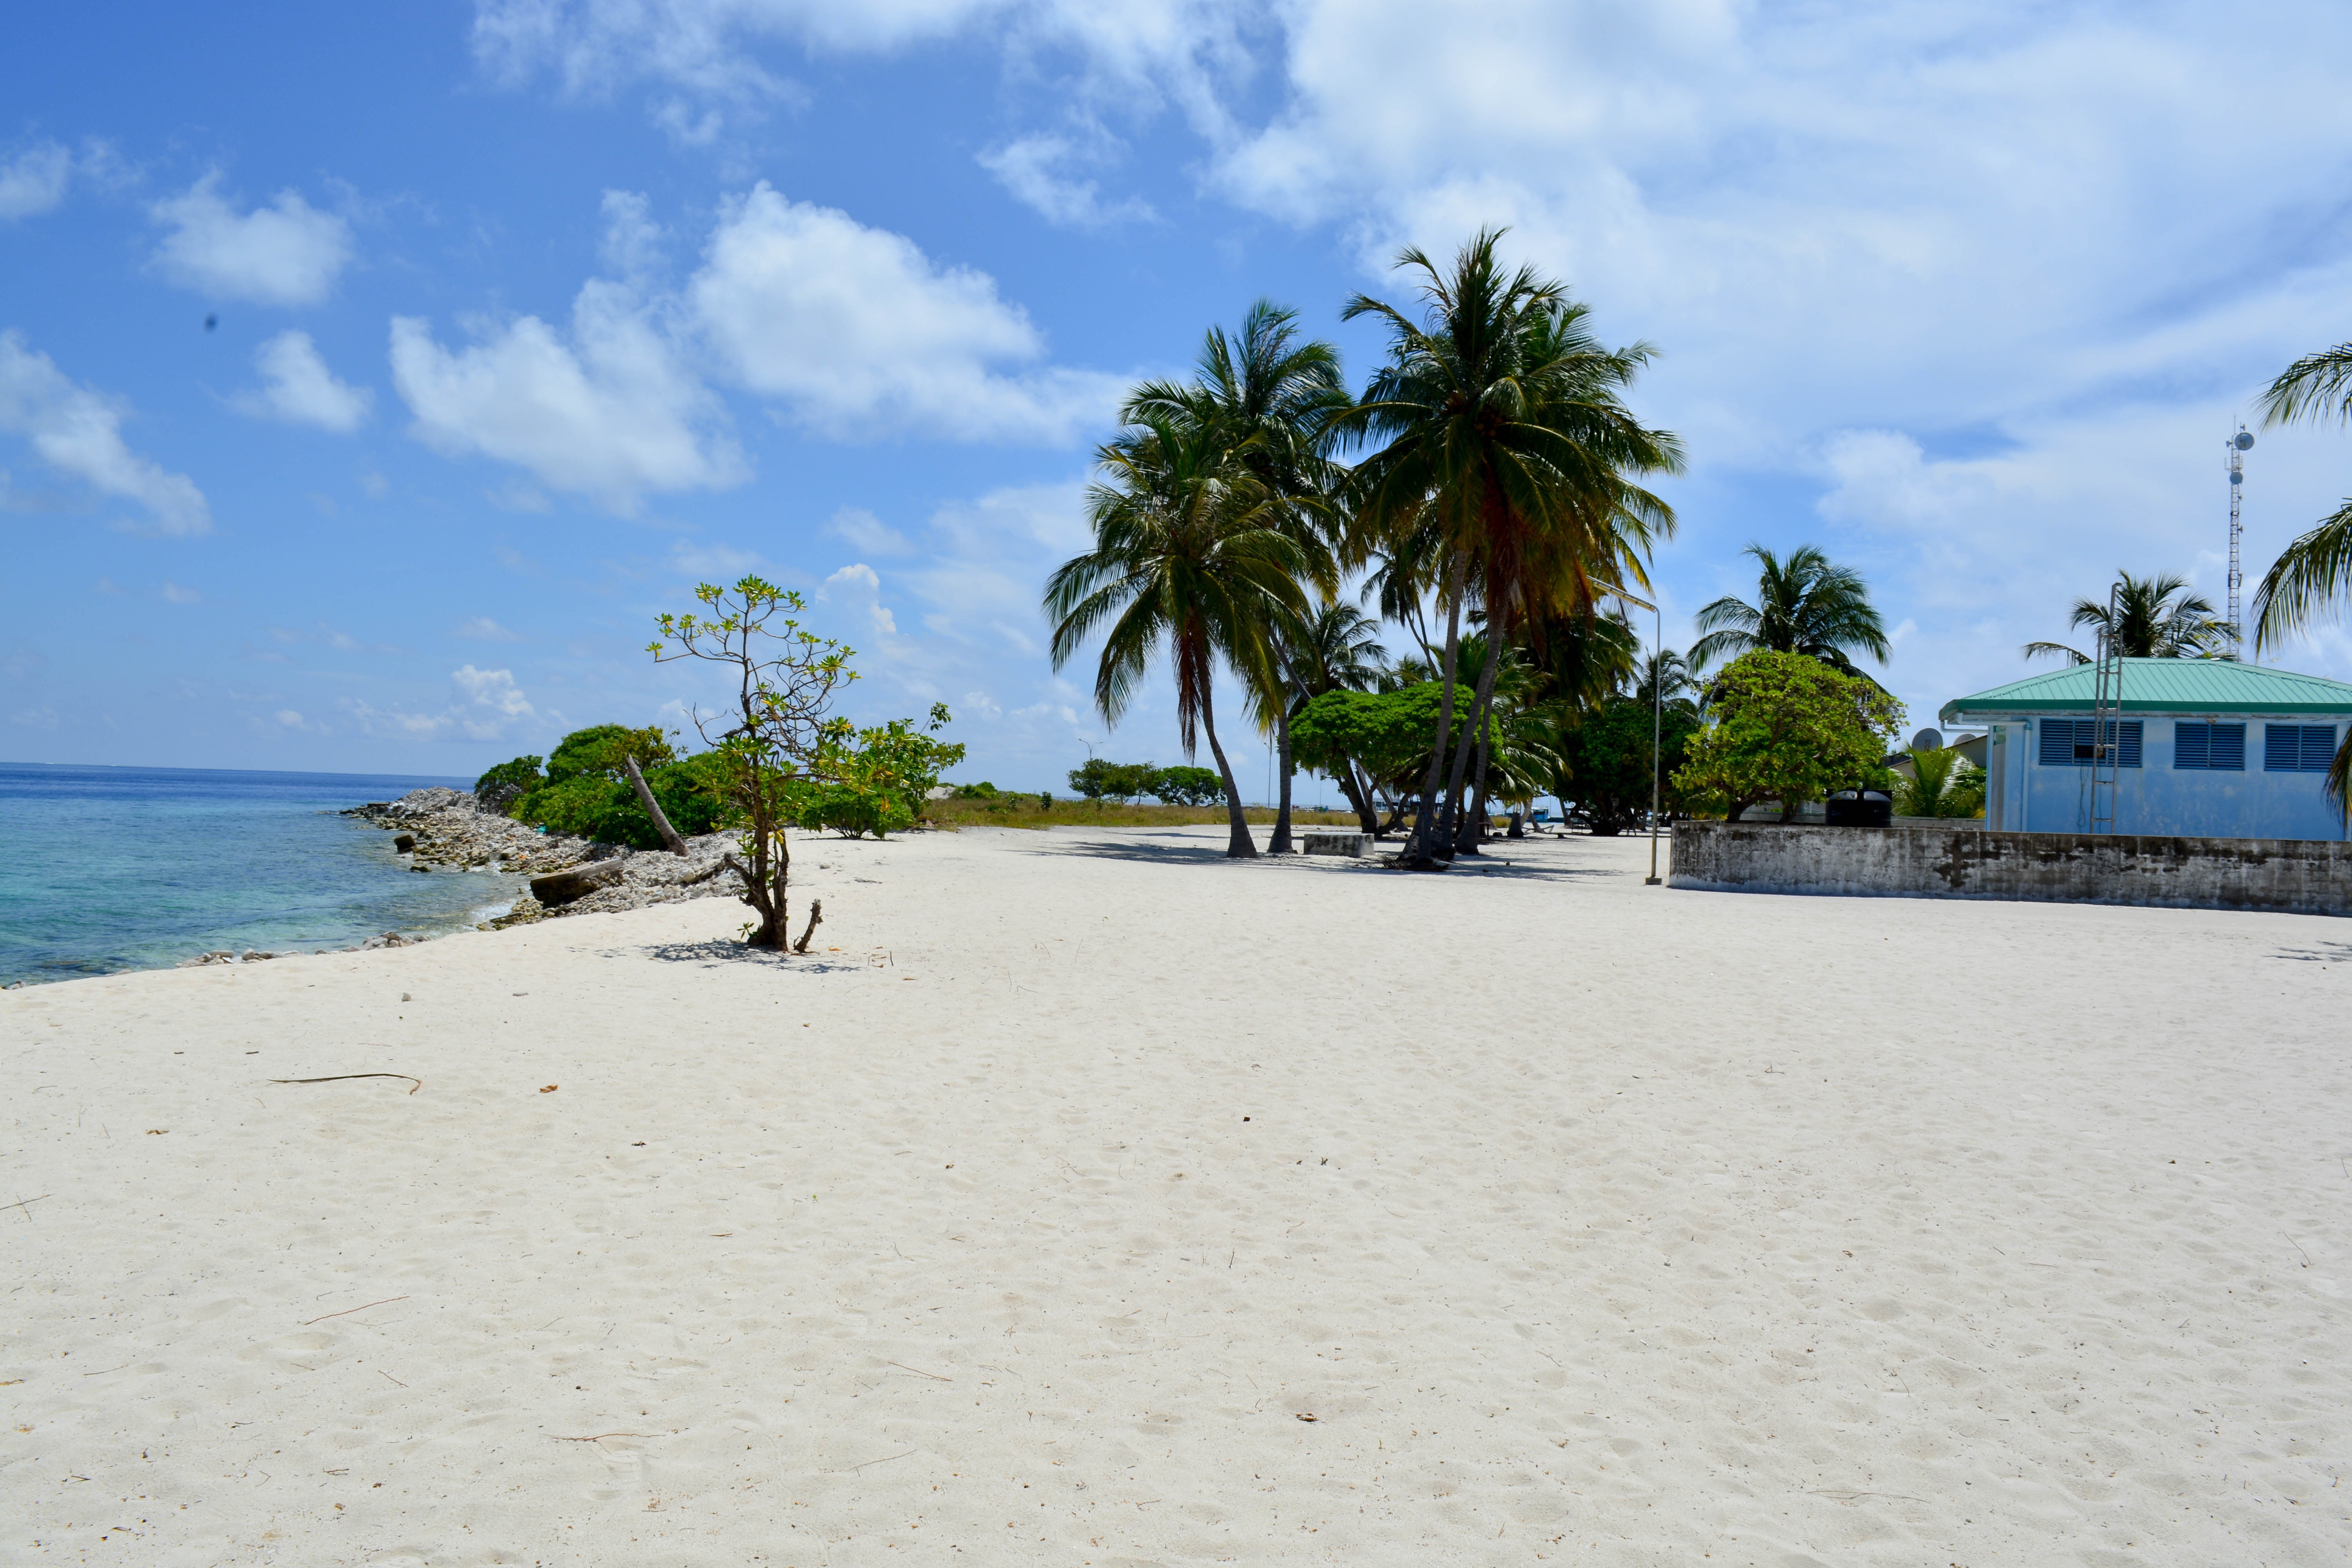
beach, sea, coast, sand, ocean, house, palm tree, shore, walkway, vacation, bay, island, body of water, caribbean, tropics, cape, maldives, arecales, baa, dharavandhoo